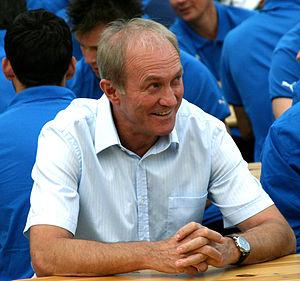
Franciszek Smuda, né le 22 juin 1948 à Lubomia, est un footballeur polonais. Après avoir occupé le poste de défenseur, il s'est reconverti dans le métier d'entraîneur, et occupe aujourd'hui cette fonction au Górnik Łęczna. Il possède également la nationalité allemande.